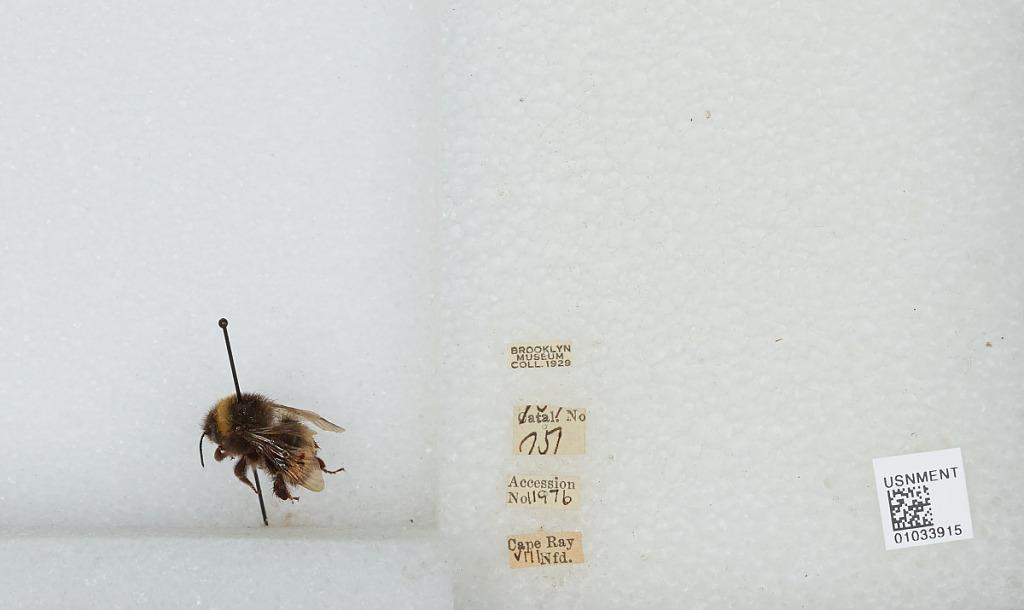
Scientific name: Bombus (Bombus) terricola Kirby
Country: Canada
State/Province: Newfoundland and Labrador
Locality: Cape Ray
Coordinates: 47.6375, -59.2864